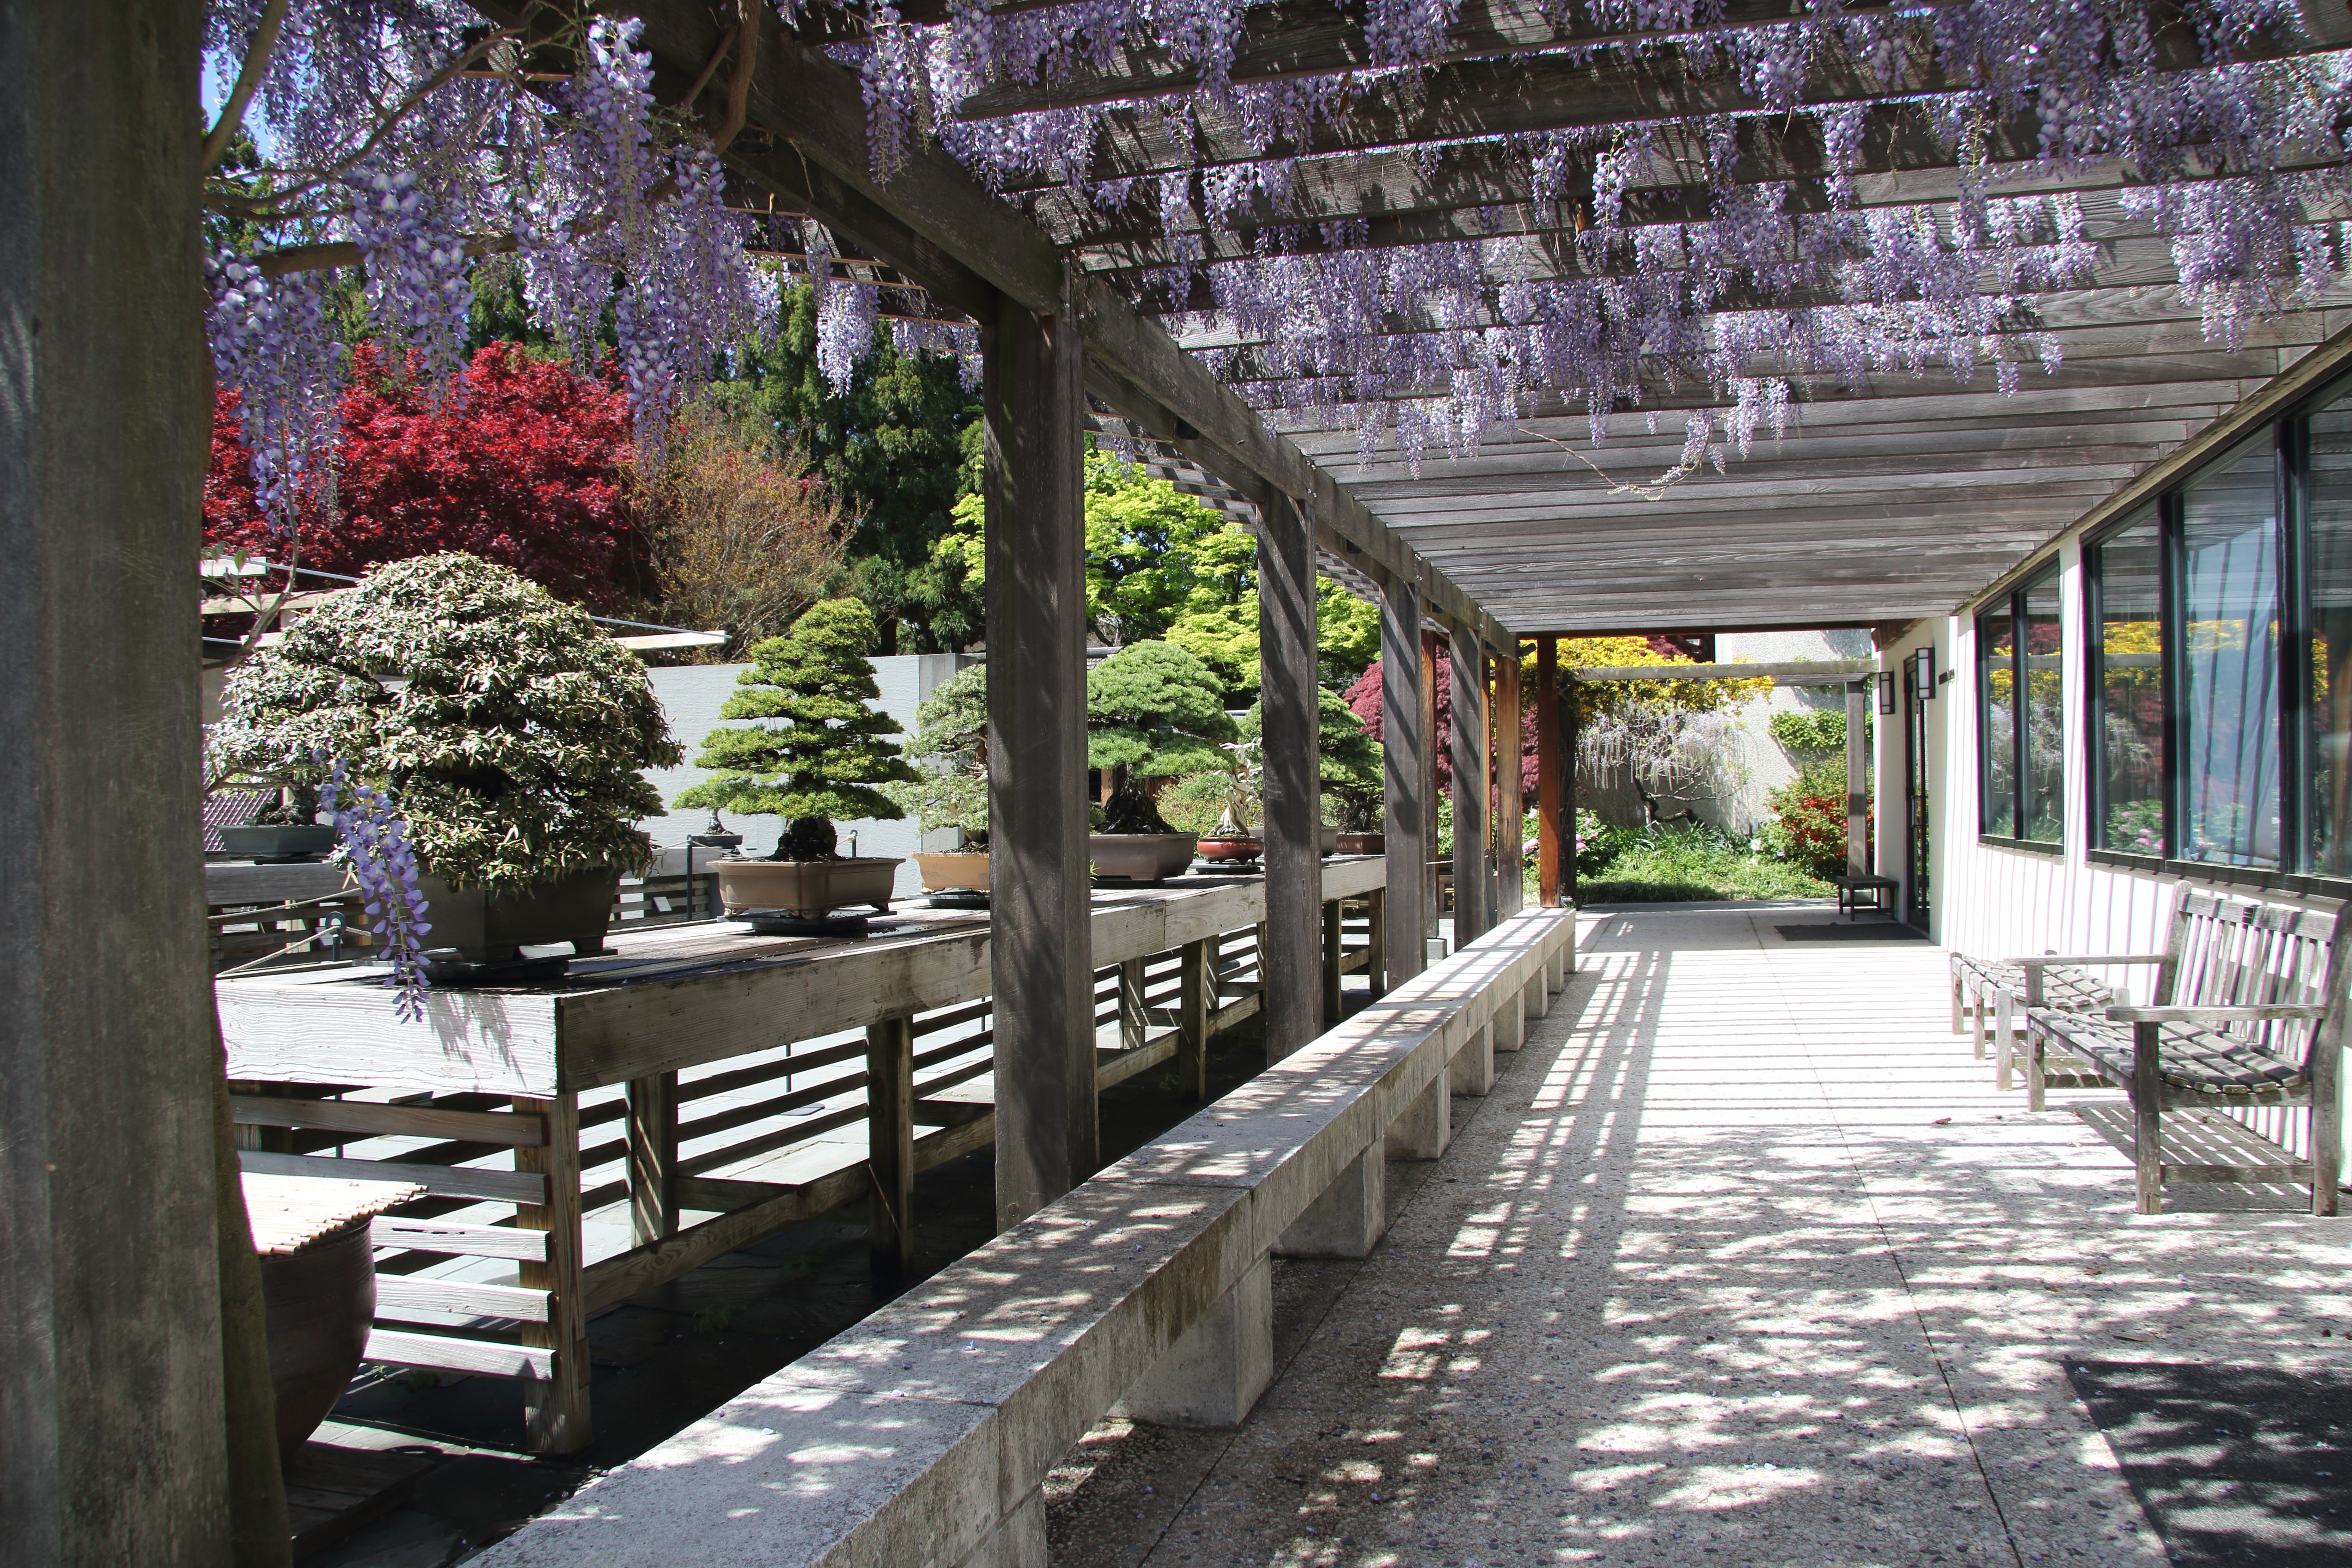
flower, home, summer, cottage, park, garden, plants, courtyard, shrine, estate